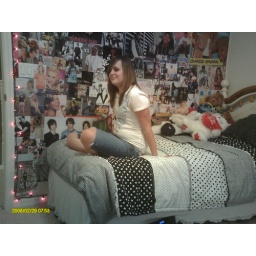
Liz in her bedroom with her poster covered wall